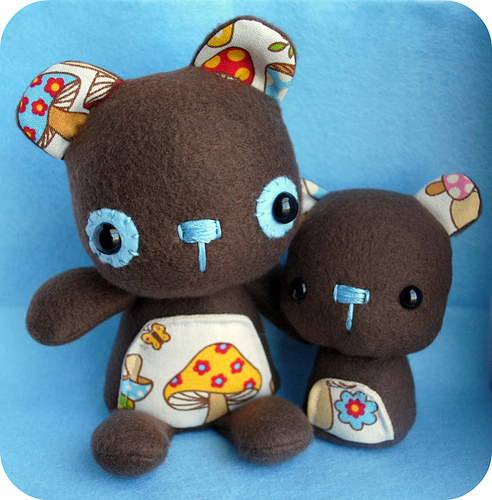
user: Given an image and a question. Answer the question in a short answer. Question: Who would want this? Short Answer:
assistant: child